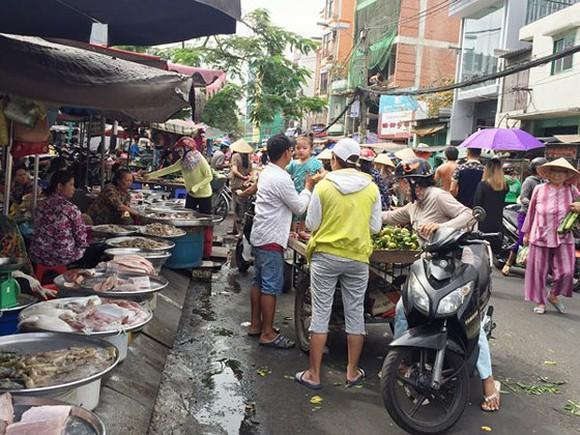
ở bên trong khu chợ có sự xuất hiện của nhiều người đang trao đổi hàng hoá